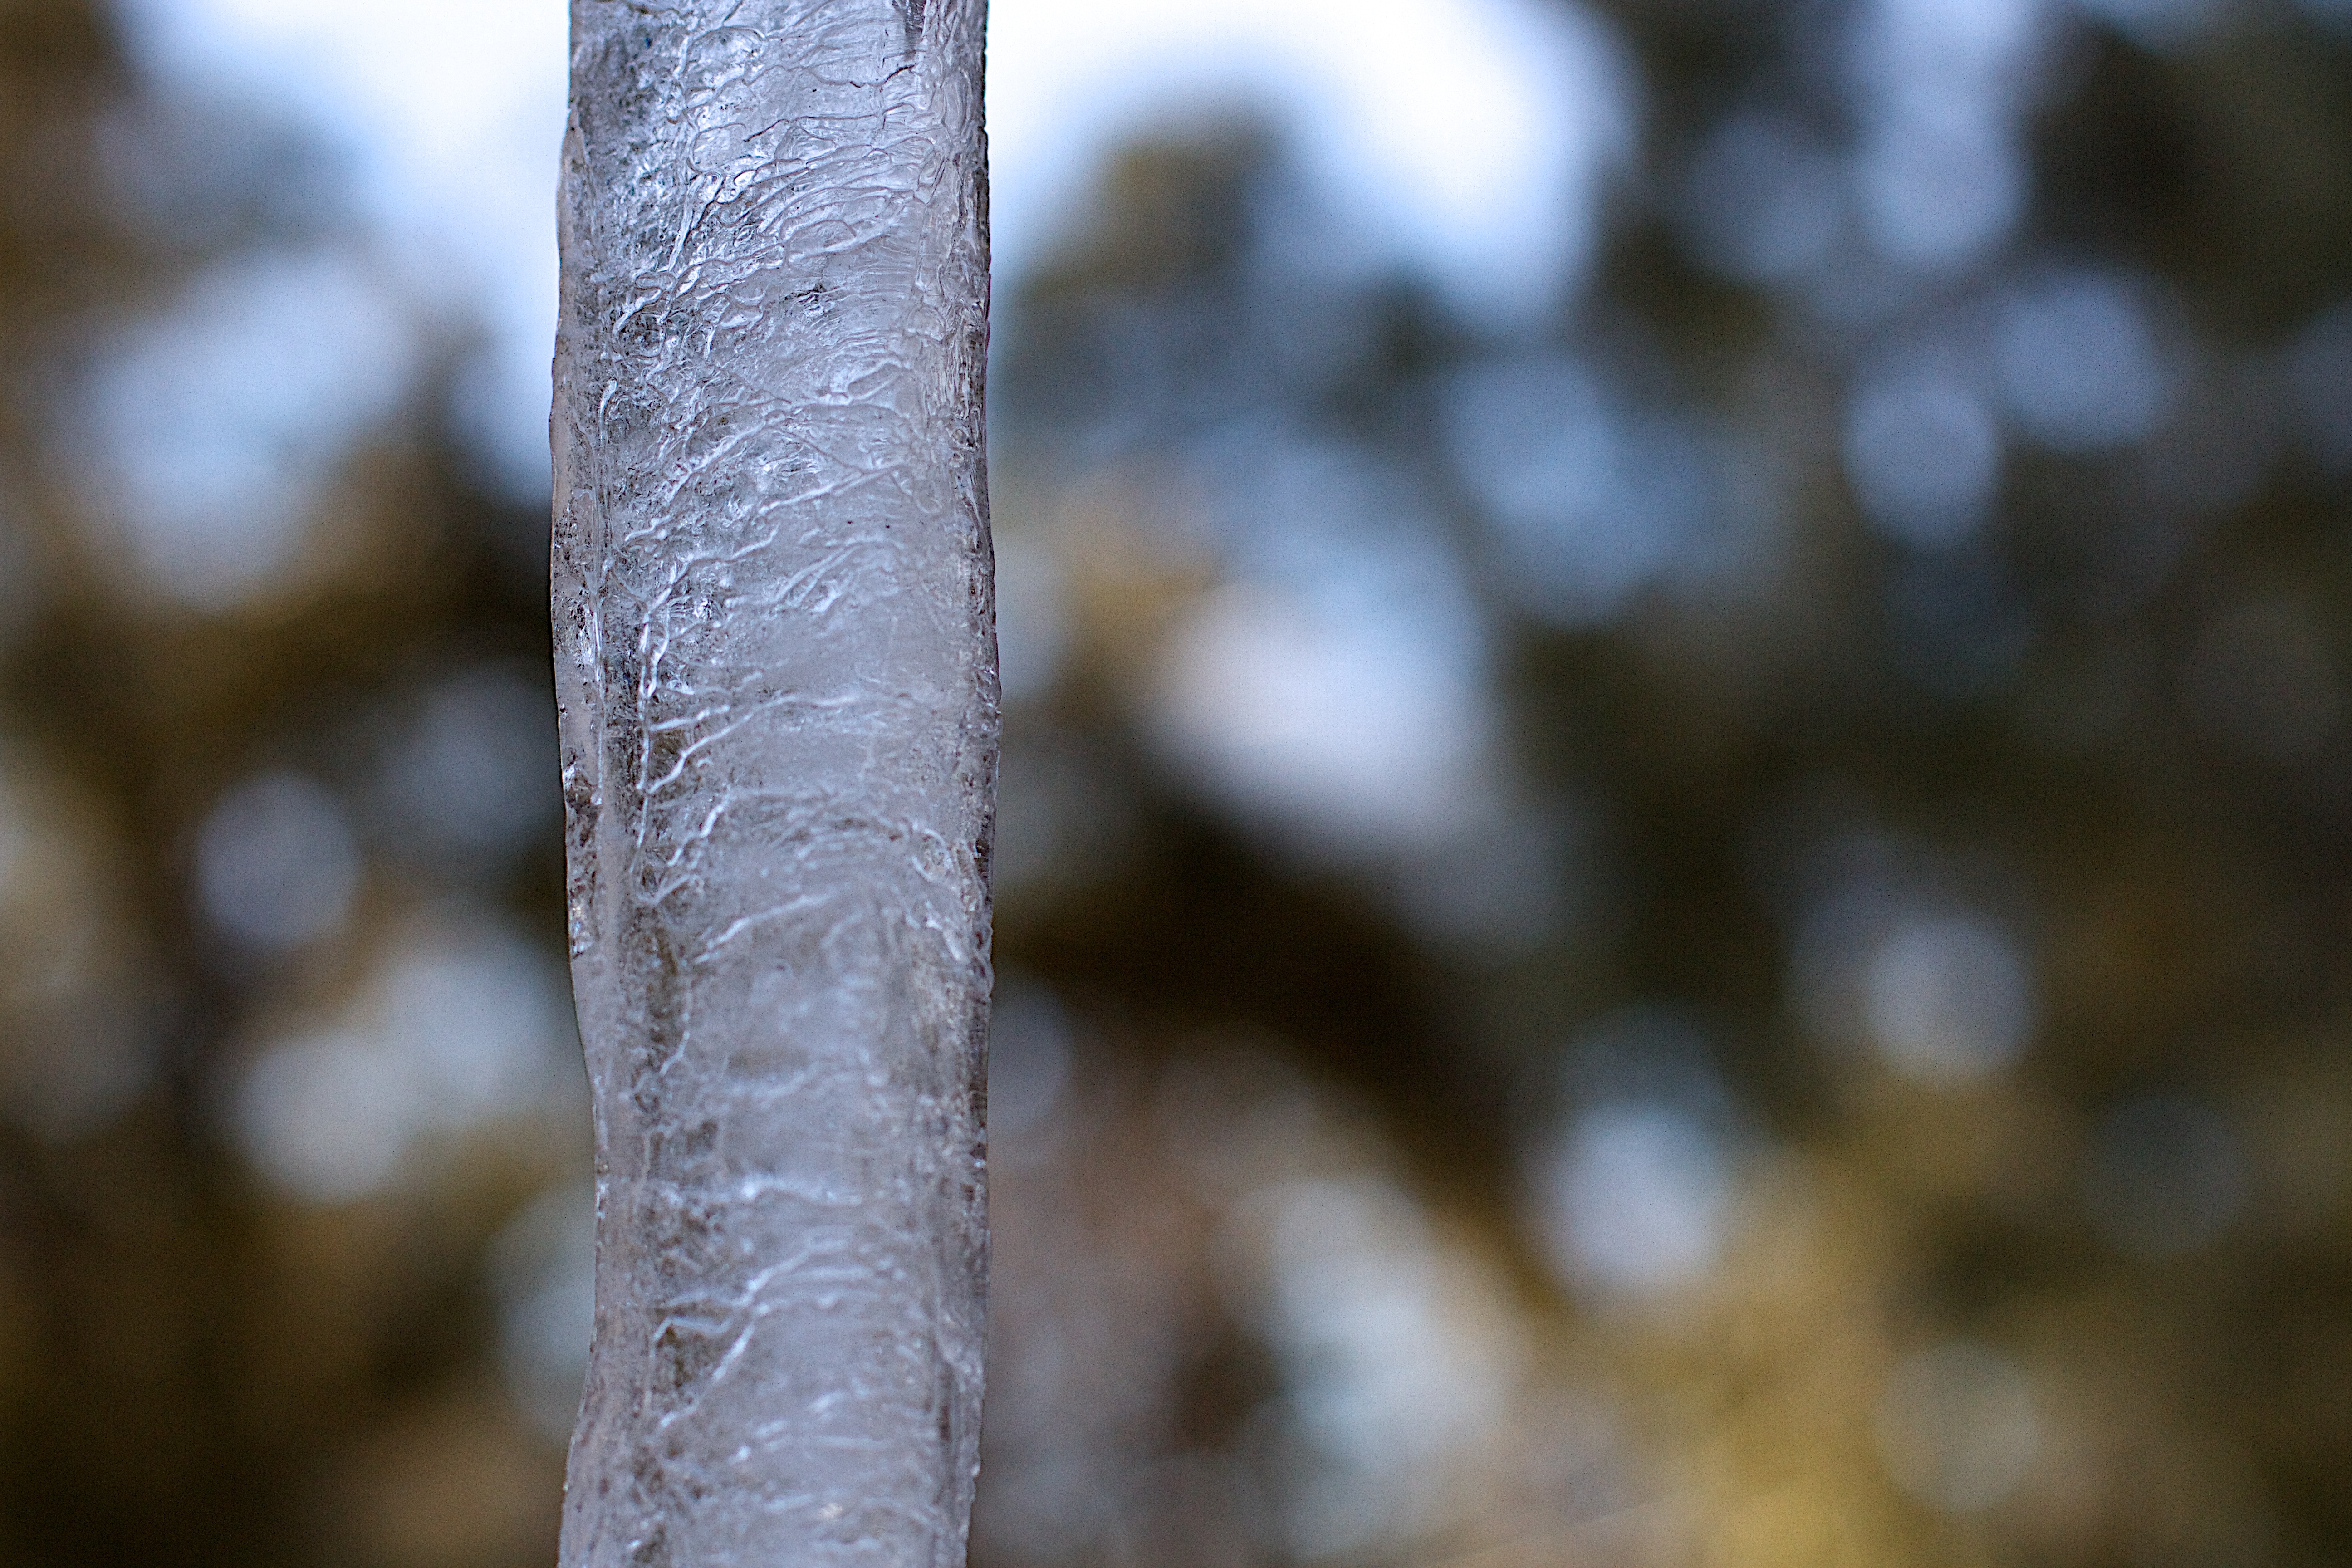
tree, nature, forest, branch, snow, winter, plant, sunlight, leaf, frost, trunk, ice, autumn, weather, season, twig, close up, icicle, freezing, macro photography, plant stem, woody plant